Yung Chang

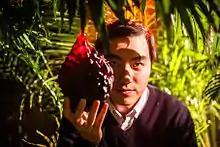

Yung Chang is a Chinese Canadian film director and was part of the collective member directors of Canadian film production firm EyeSteelFilm.